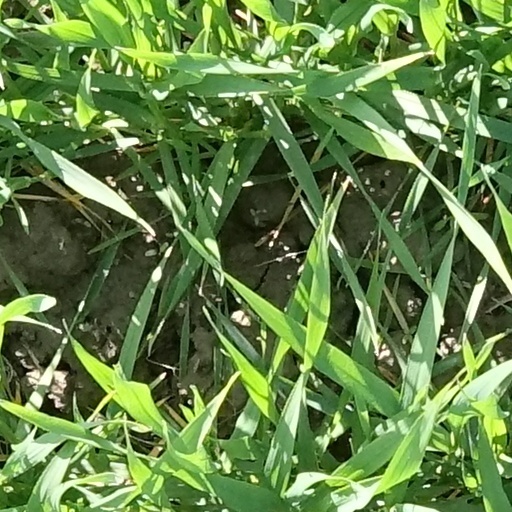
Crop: wheat